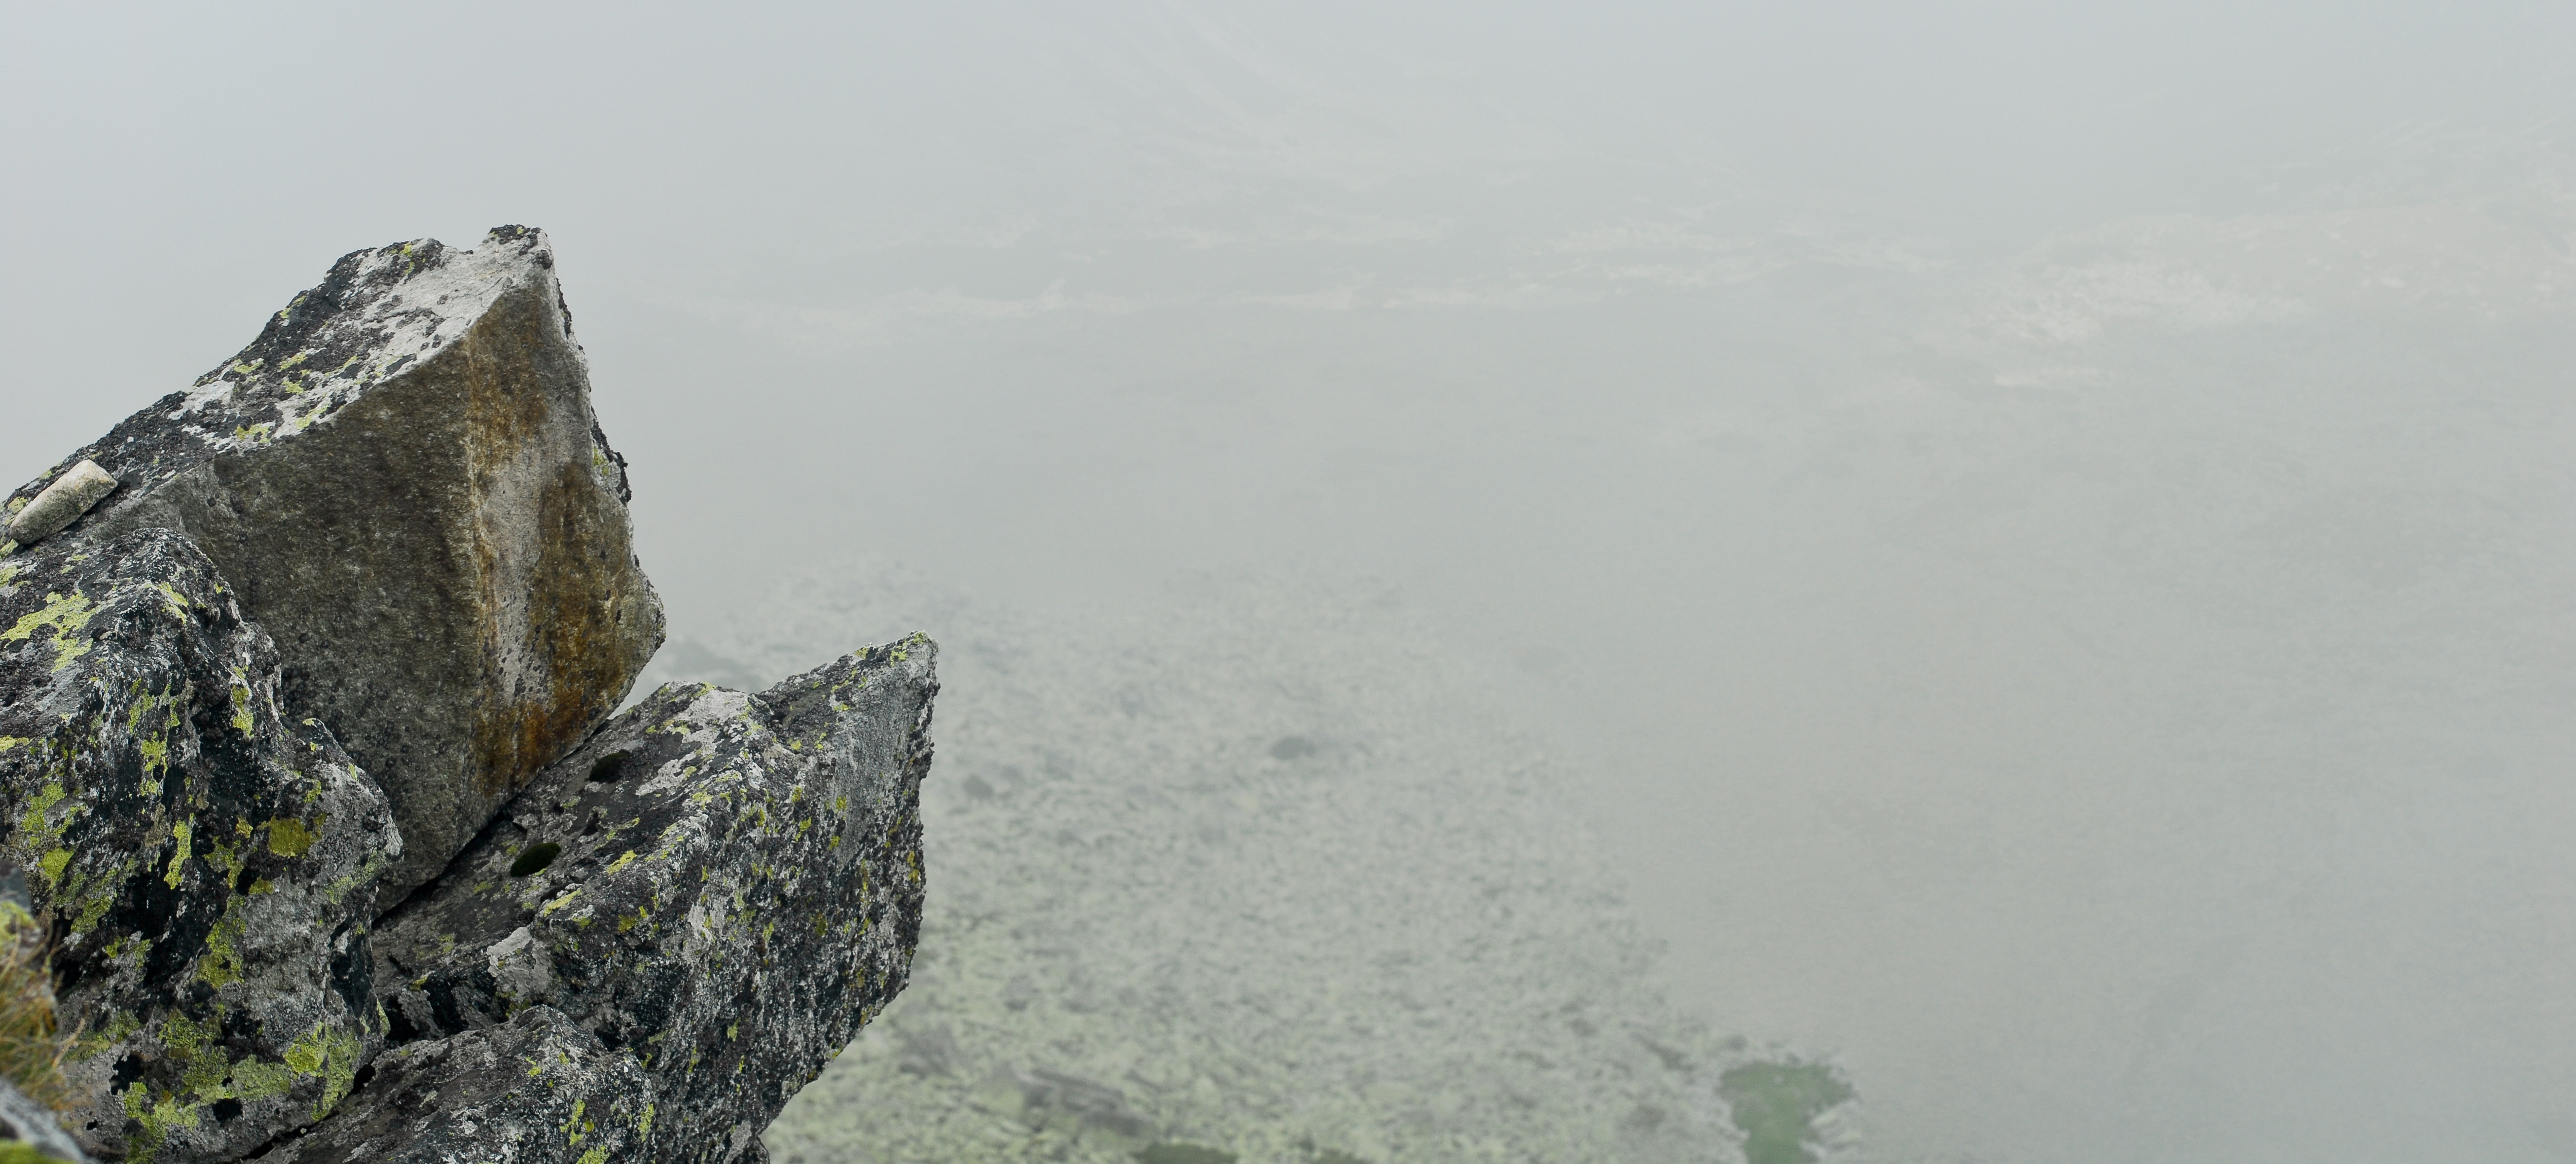
nature, mountain, snow, mist, hiking, mountain range, stone, foggy, cliff, weather, terrain, ridge, summit, rocks, geology, misty, plateau, atmospheric phenomenon, mountainous landforms, geological phenomenon